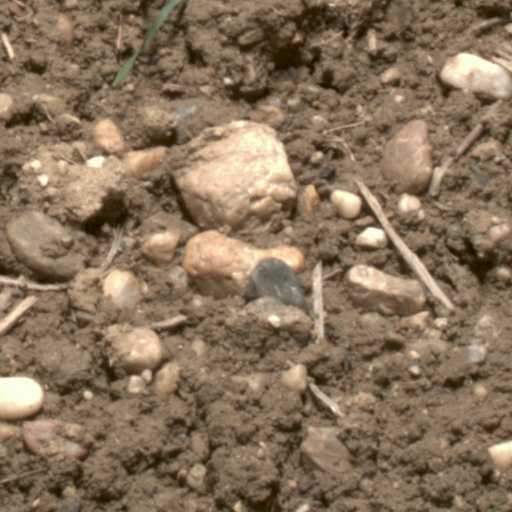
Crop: wheat